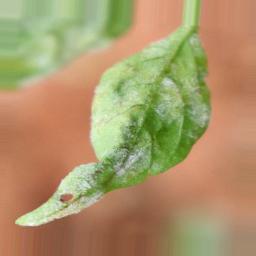
Label: powdery mildew